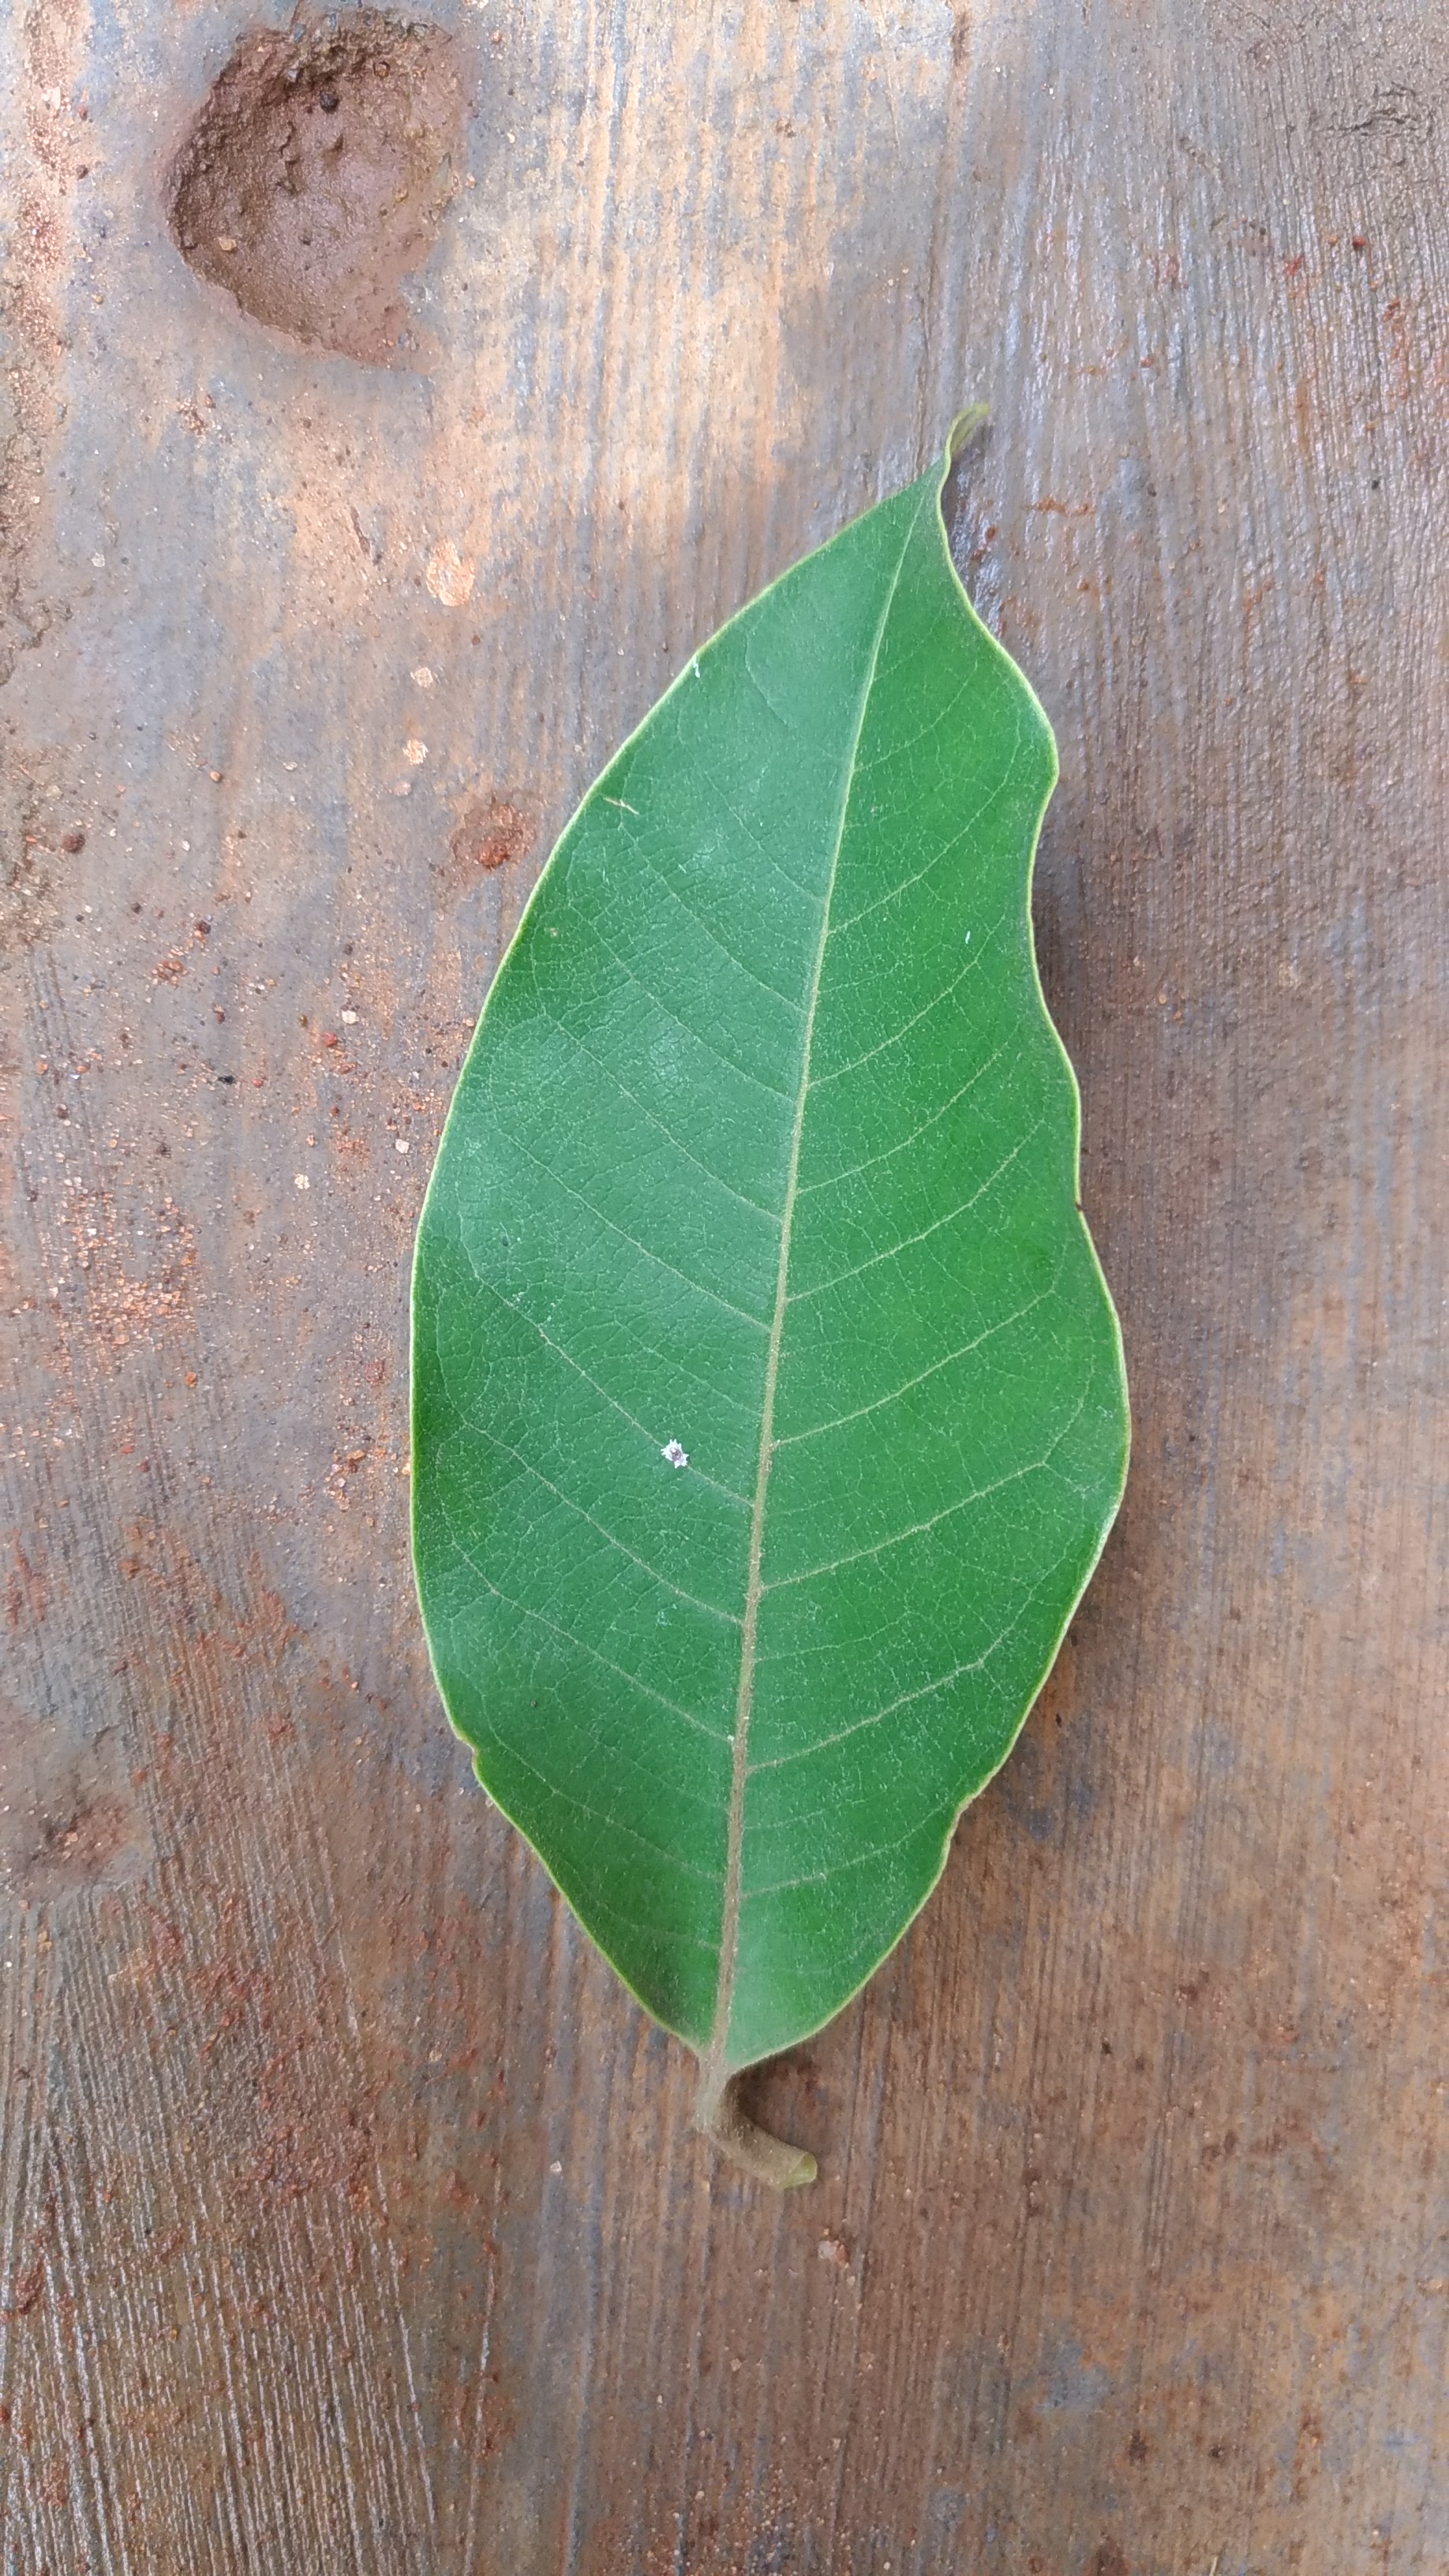
Plant: Coffee